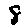
Label: 8